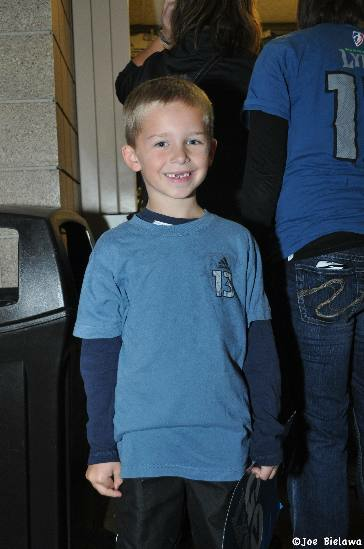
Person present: Yes